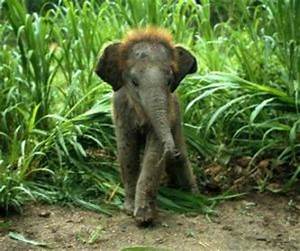
Label: elefante